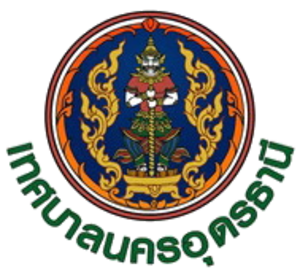
Udon Thani est une ville du Nord-Est de la Thaïlande, située à 552 km de Bangkok.